Waterperry Gardens

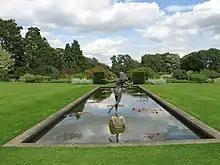
Waterperry Gardens

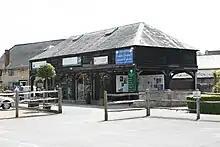
Museum at Waterperry Gardens

Waterperry Gardens are gardens with a museum in the village of Waterperry, near Wheatley, east of Oxford in Oxfordshire, England.